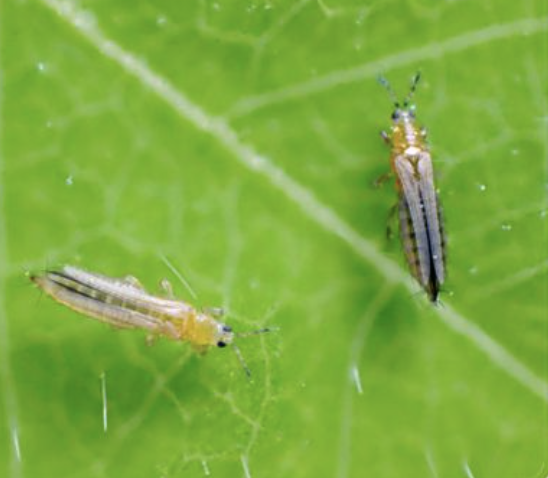
Label: thrips_disease